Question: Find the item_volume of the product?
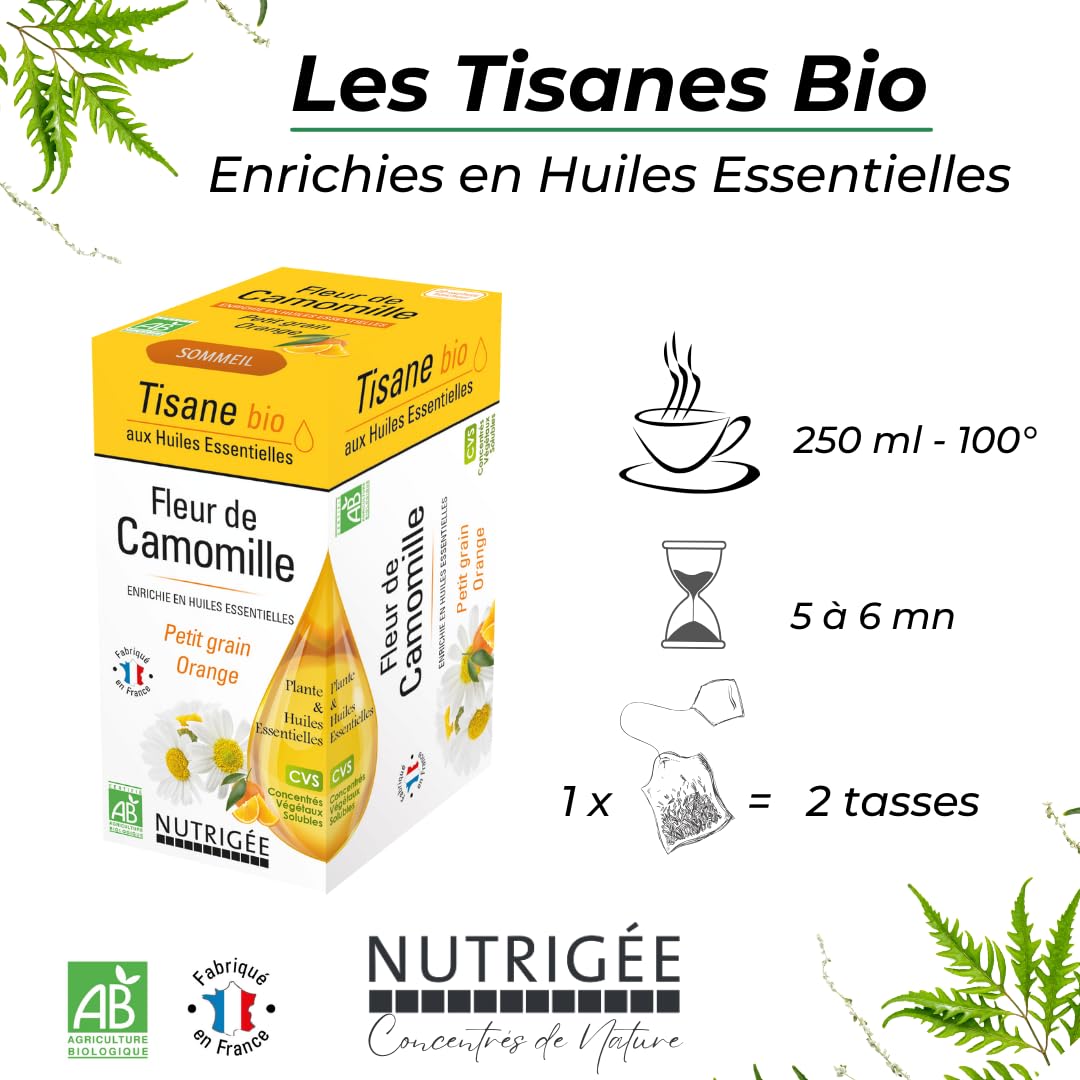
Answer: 250.0 millilitre